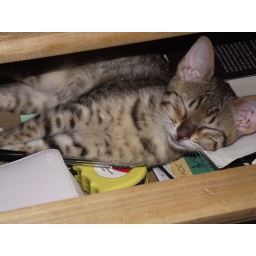
This is Tinkerboo my spotted Bengal baby curled up asleep in my desk drawer. Fujifilm Finepix 12mp camera